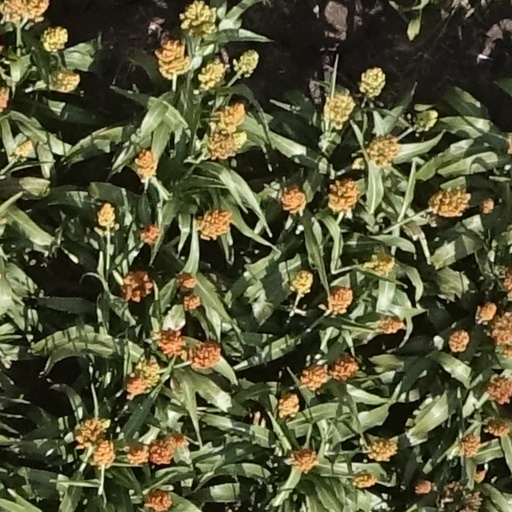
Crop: sorghum